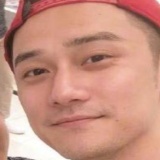
diễn viên Tưởng Kình Phu